Frank Desprez

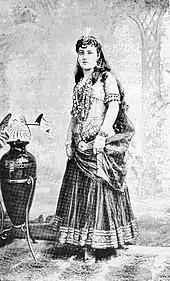
"The Nautch Girl", 1891

Desprez's most frequently played work was his 1879 two-act musical play, "Tita in Thibet", which was later played in the British provinces by the Majilton company more than a thousand times. It was written as a vehicle for the music hall star Kate Santley. W. H. Seymour, who would become the stage manager of the D'Oyly Carte Opera Company for 20 years, also played in the piece. The story concerns an unusual marriage custom purportedly to be found "in out of the way parts of the world" such as Tibet. The customs of the country permit every wife to have four husbands. The reviewer from "The Era" did not find the piece "refined" enough for his taste.